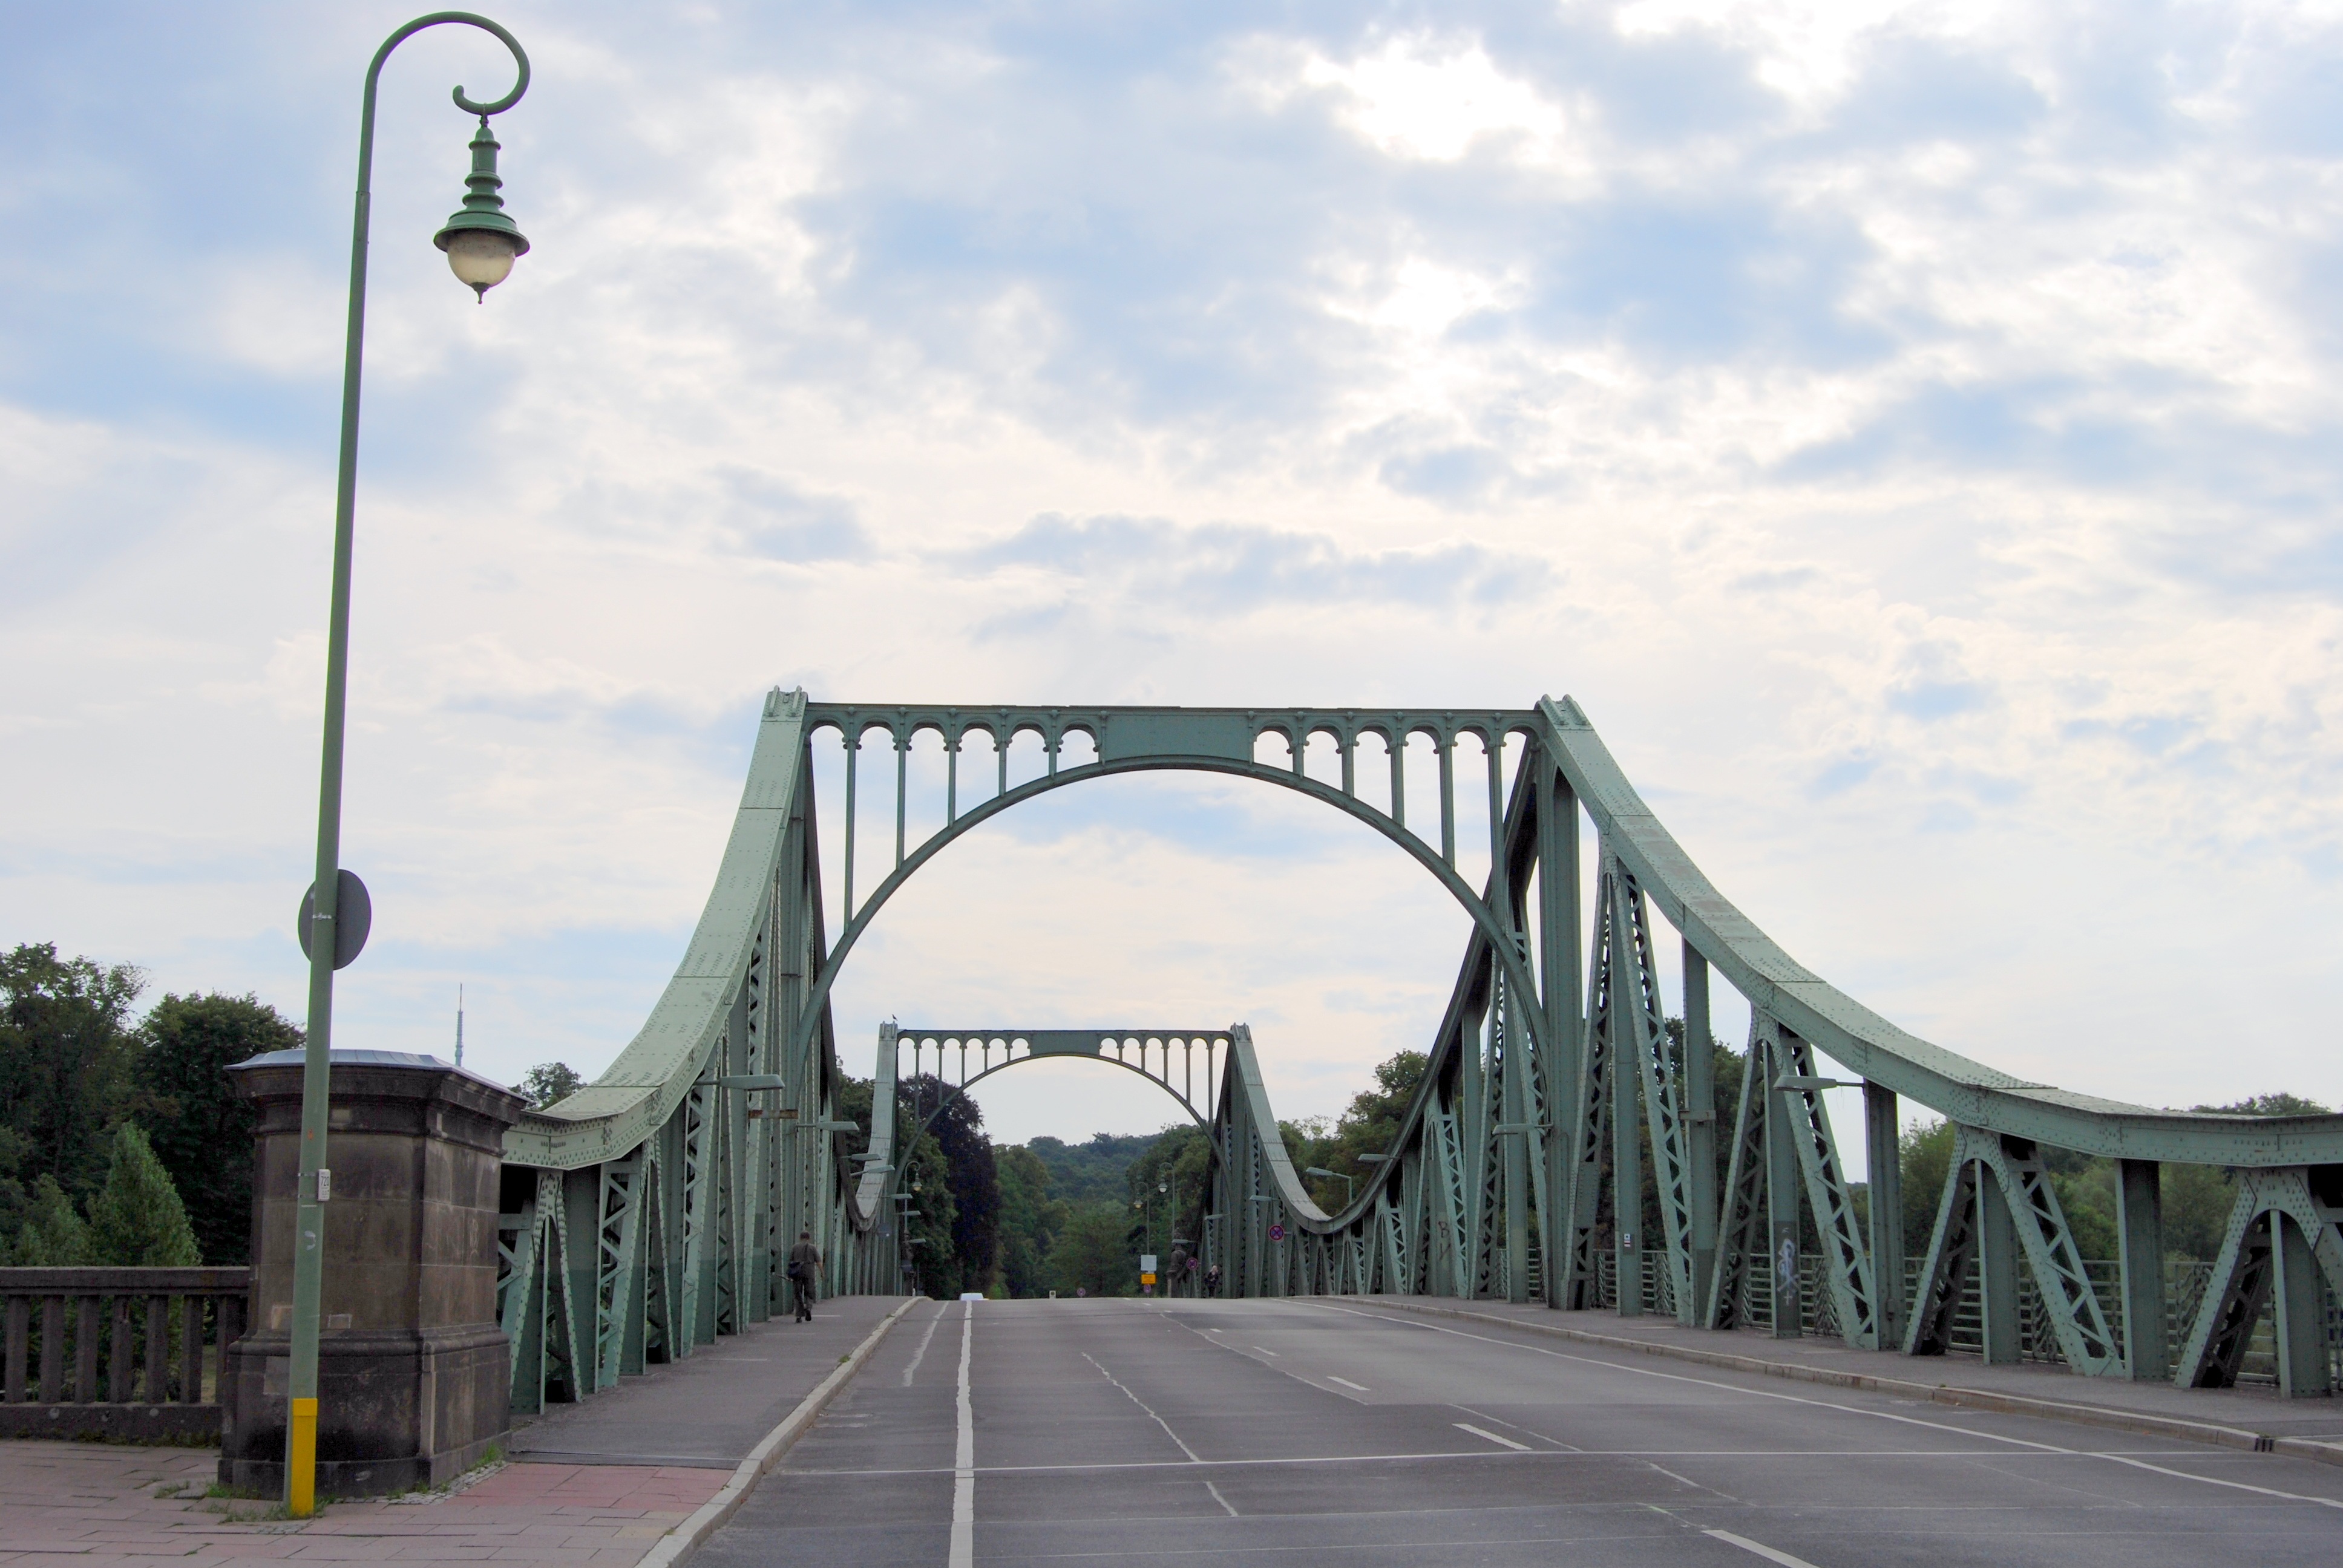
road, bridge, overpass, walkway, arch, park, landmark, west, lamppost, germany, potsdam, est, cable stayed bridge, arch bridge, skyway, nonbuilding structure, glienicke